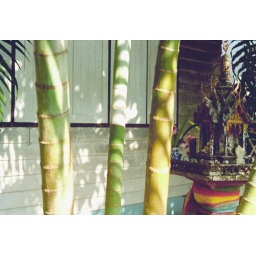
colorful front deck of a traditional buddhist house in eastern Thailand